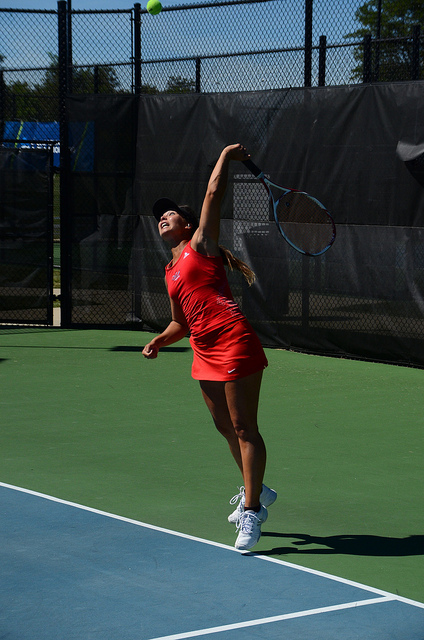
vận động viên tennis nữ đang cầm vợt nhảy lên đánh trả bóng